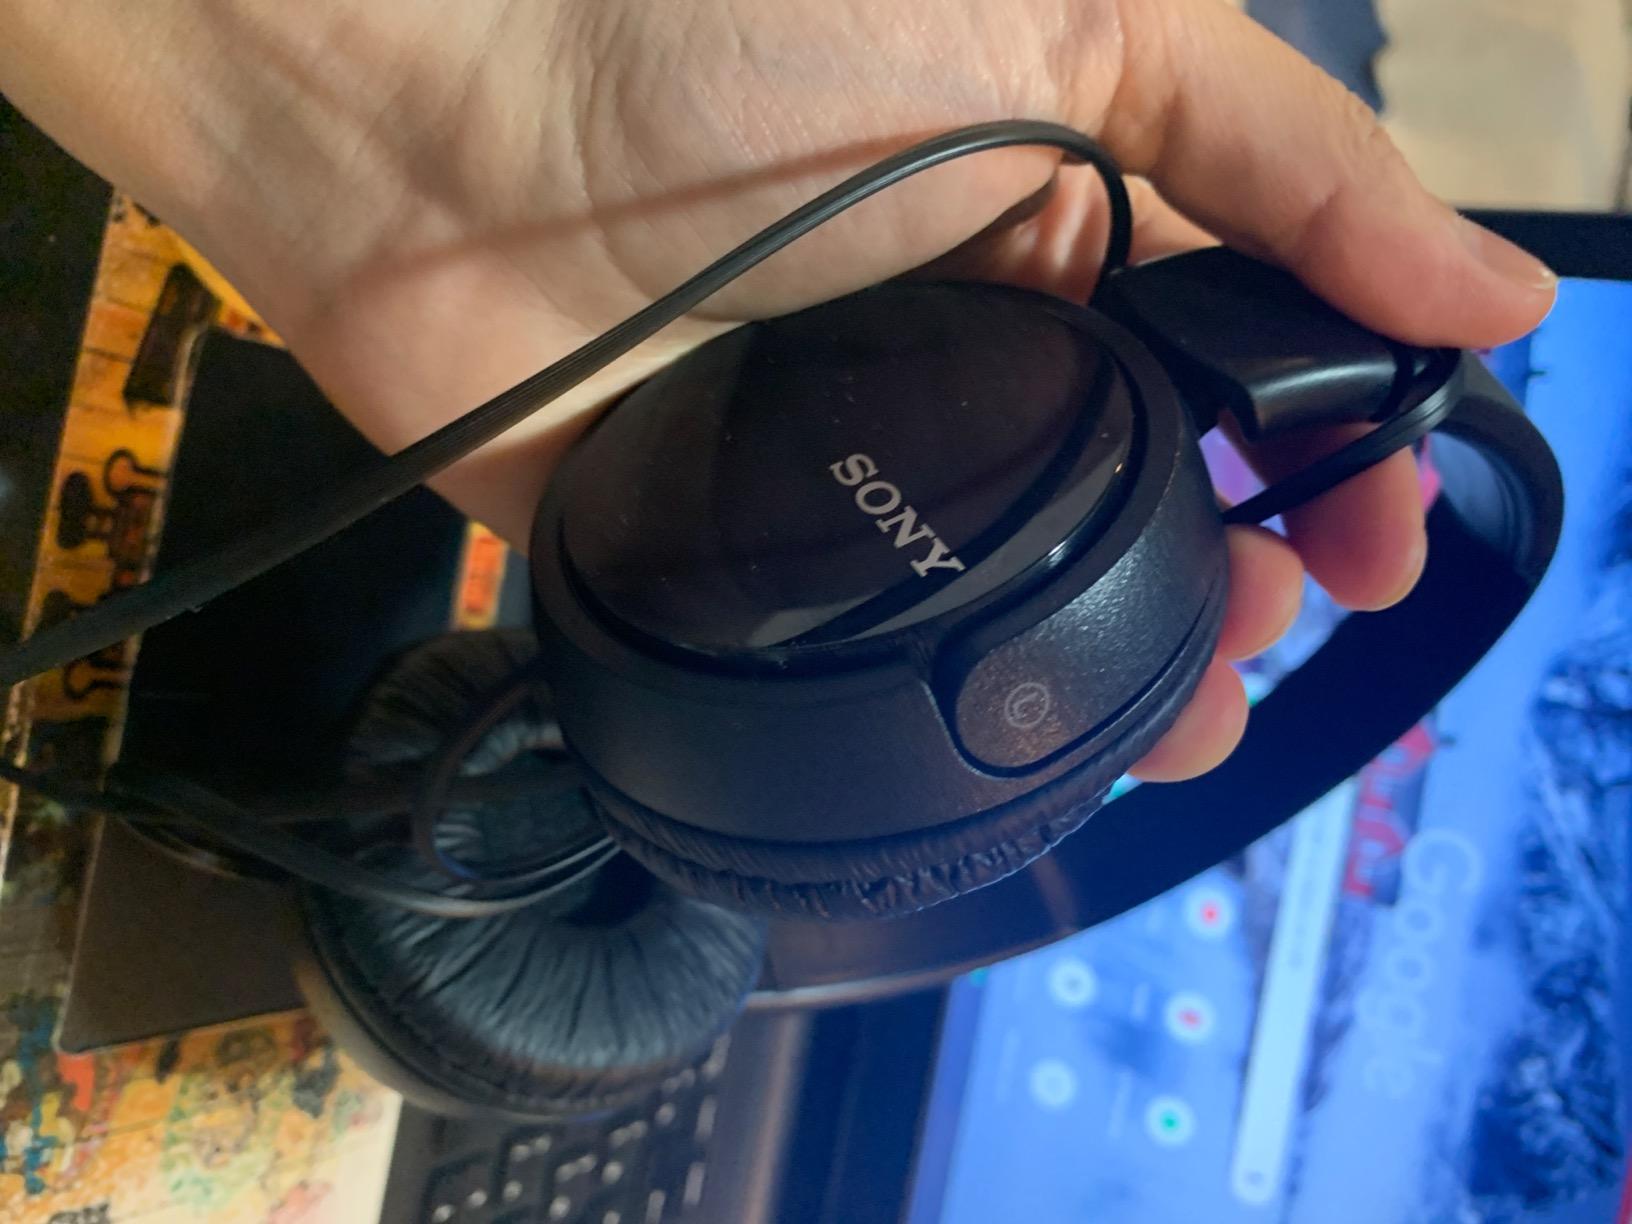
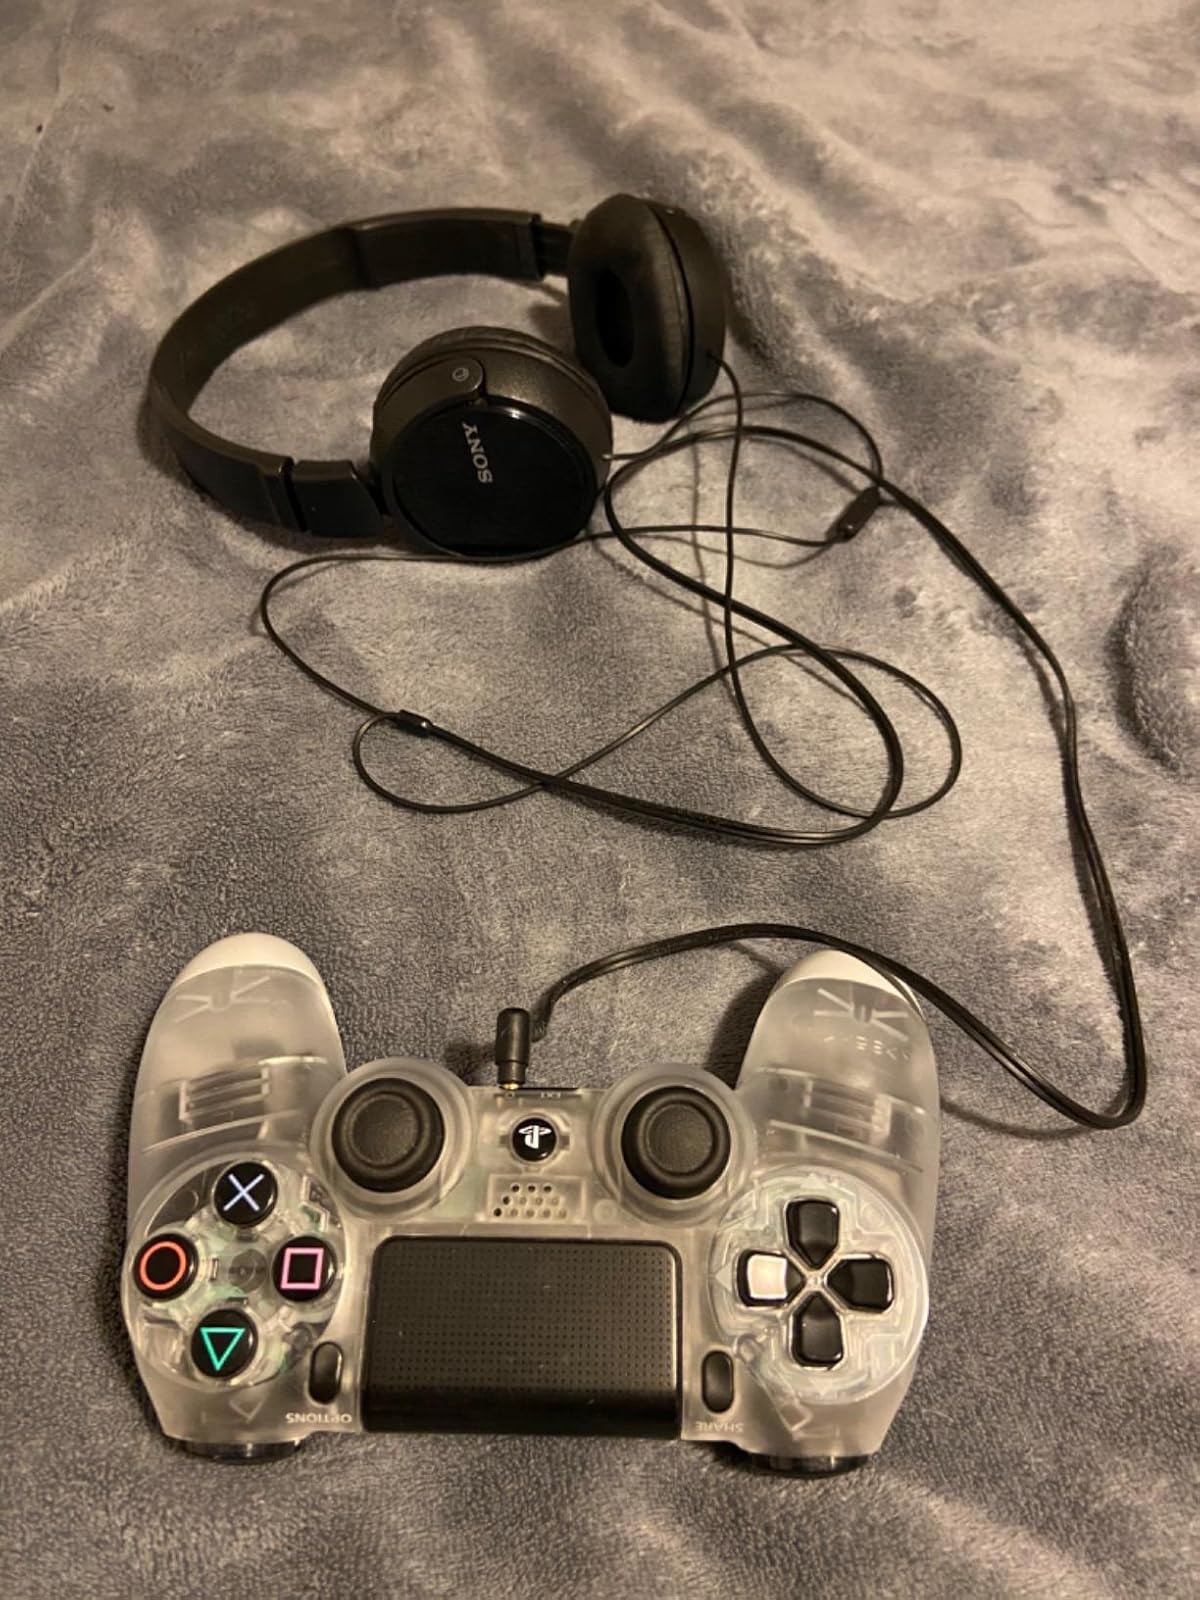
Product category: headphones
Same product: no